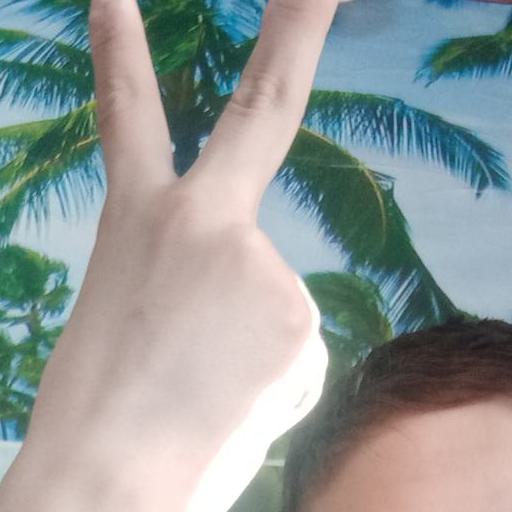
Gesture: peace_inverted